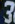
Number: 3